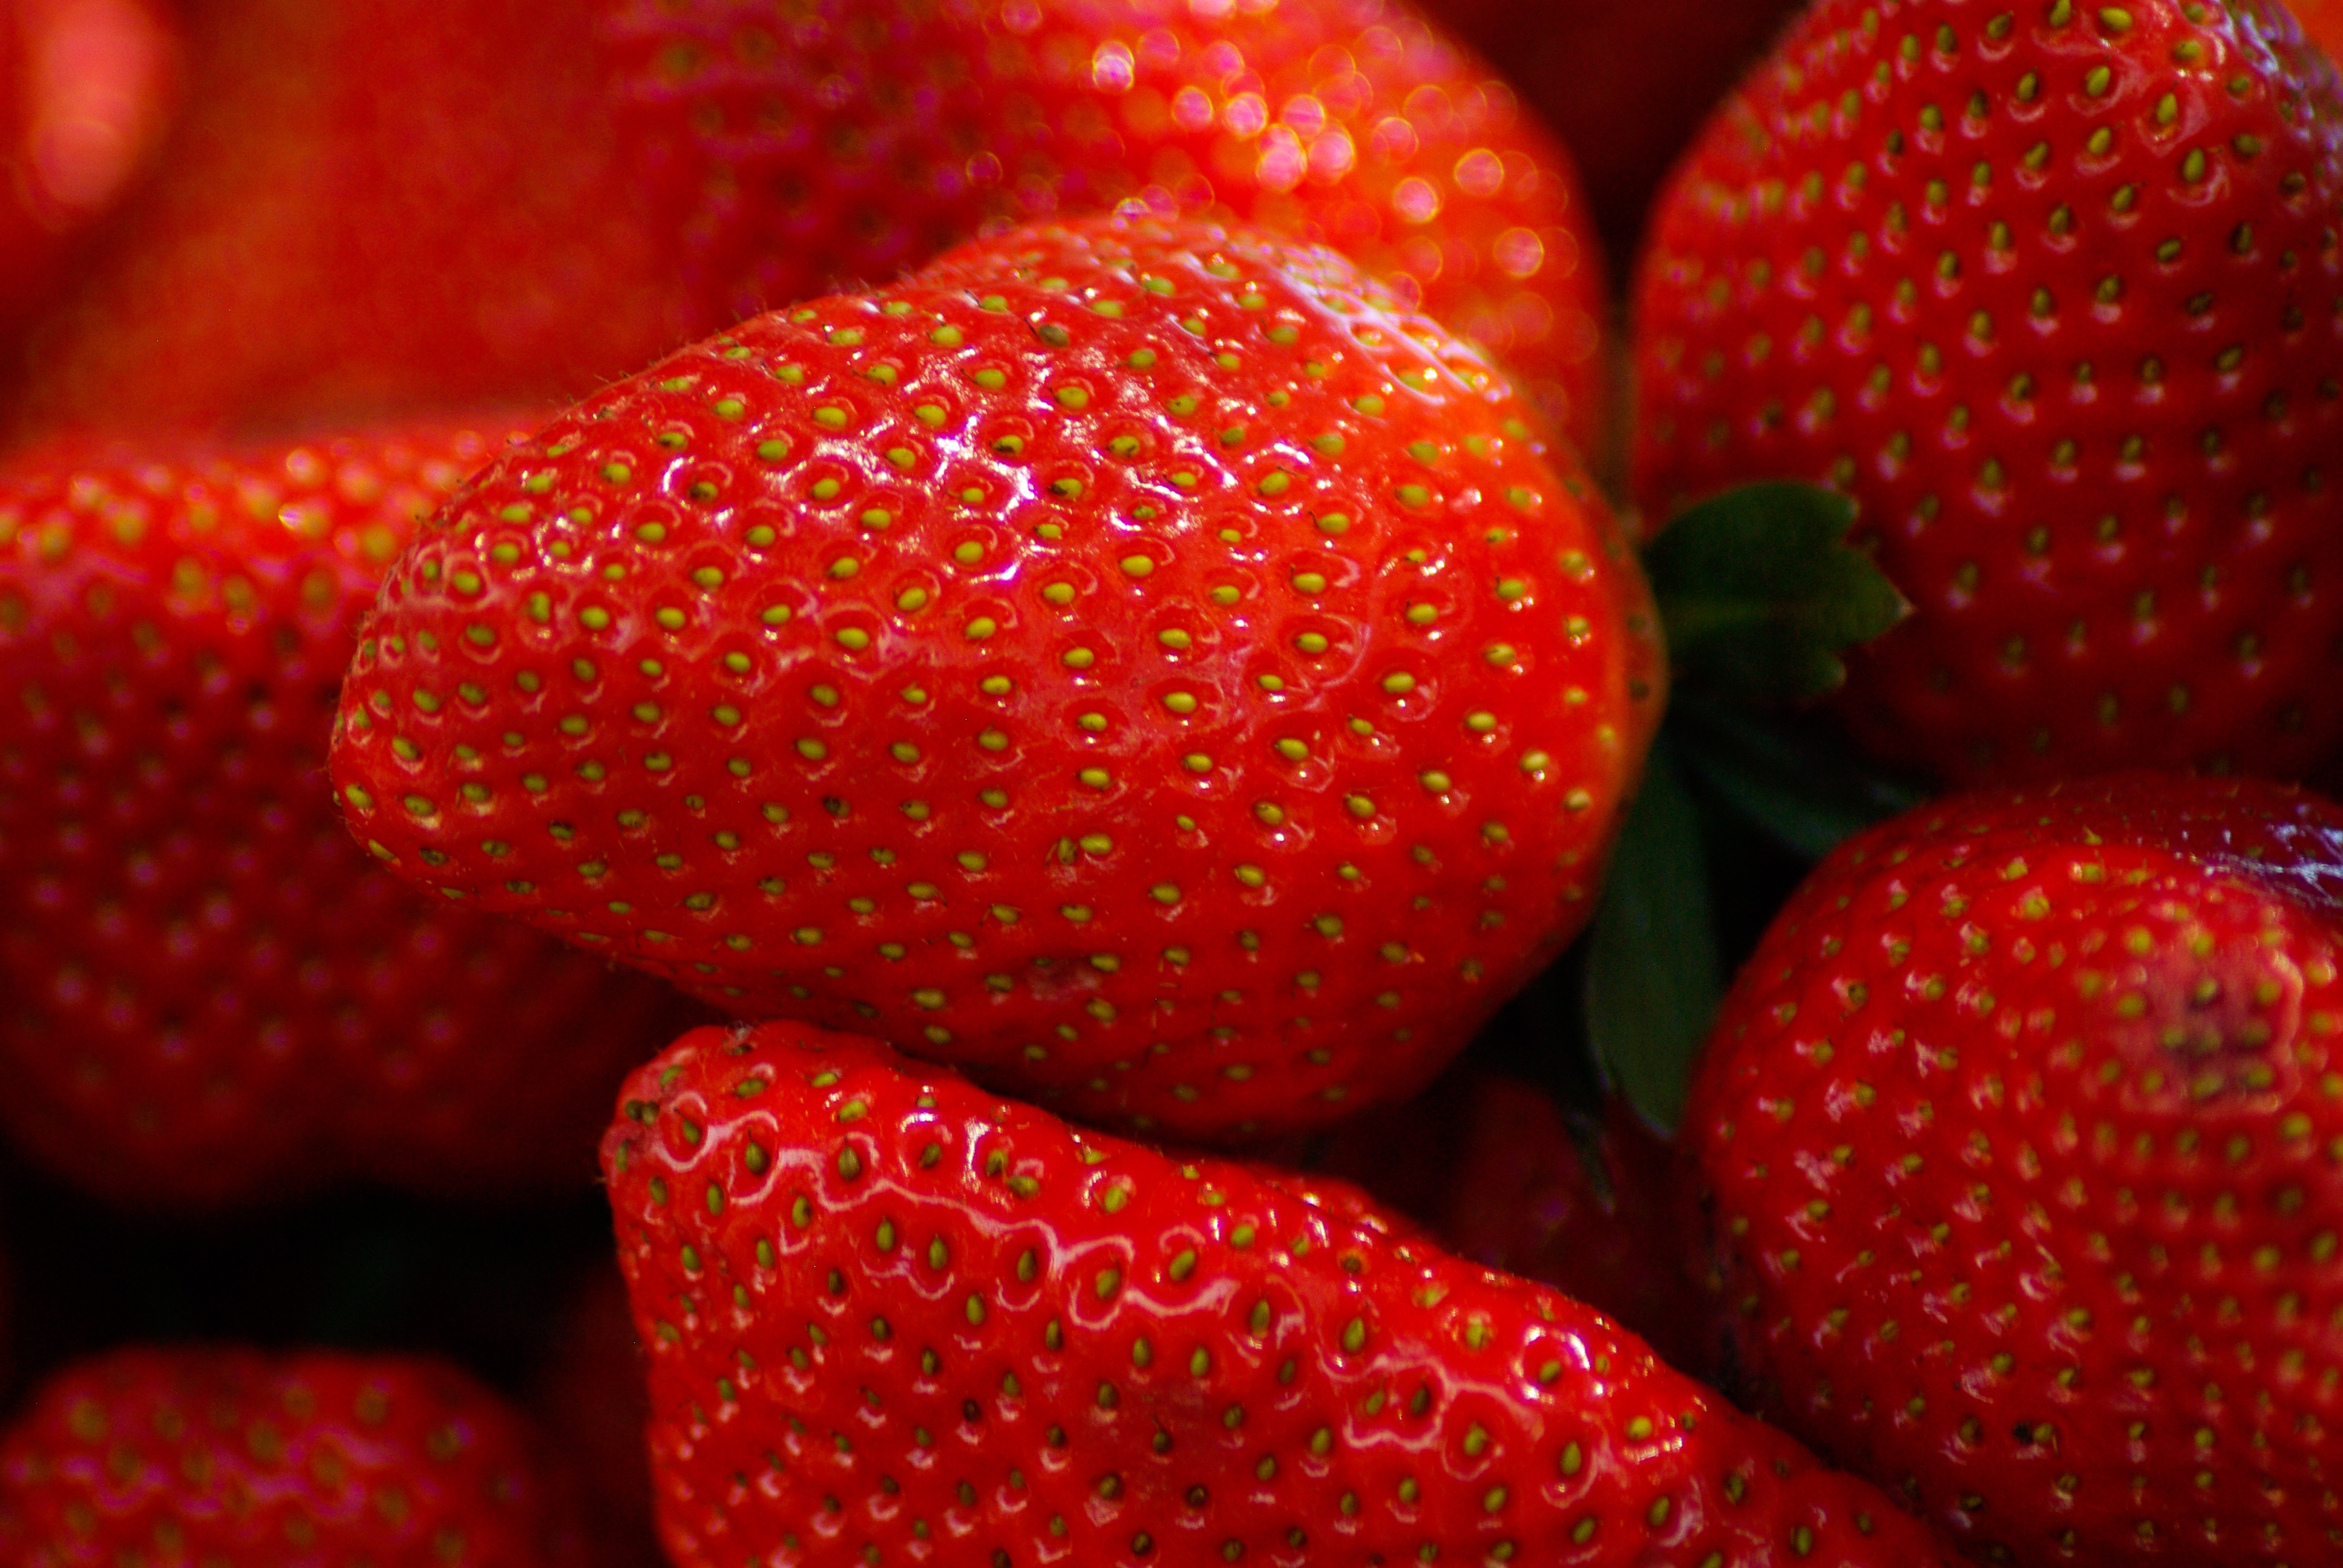
plant, fruit, petal, food, red, produce, dessert, strawberry, strawberries, vitamins, red fruits